Austin-Healey Sprite

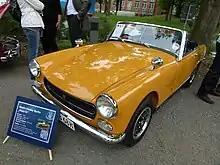
1970 Austin-Healey Sprite Mark IV with revised grille and steel wheels with cast-alloy appearance

Slimmer bumpers were fitted, with those at the rear changing to two quarter-bumpers with the gap in the middle filled by a square number plate. Rubber-capped overriders were standard fitment front and rear. The seats were now a slimmer, flatter design with a more modern upholstery pattern. Some body colours could now be ordered with the option of the seats, door trim and floor carpets in beige rather than the standard black. 1970-model year Sprites were fitted with new cast-alloy looking ventilated wheels although they were still made of steel although the option for wire-spoke wheels remained. As launched the 1970 Sprites had their windscreen frames and windscreen wiper arms painted 'anti-dazzle' matt black as was popular on modern American muscle cars and rally cars of the era but these features were expensive to produce and unpopular with buyers so only around 20 cars were produced before these reverted to the original polished metal appearance. 22,790 Mark IV Sprites were made.